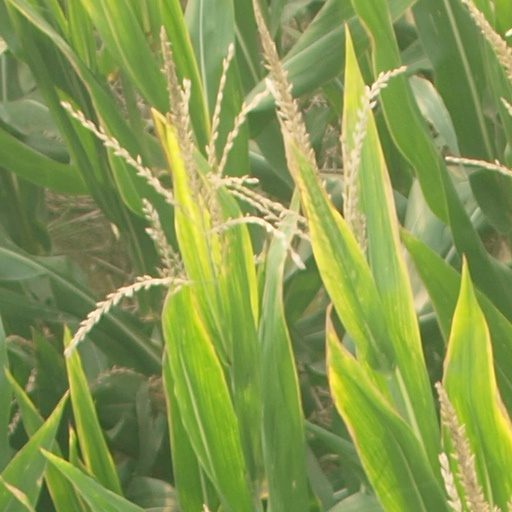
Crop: maize; corn